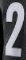
Number: 2